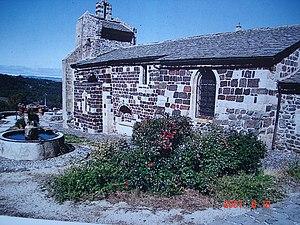
Le Monastier-sur-Gazeille (dép. Haute-Loire, France)
Le Monastier-sur-Gazeille est une commune française située dans le département de la Haute-Loire en région d'Auvergne-Rhône-Alpes.